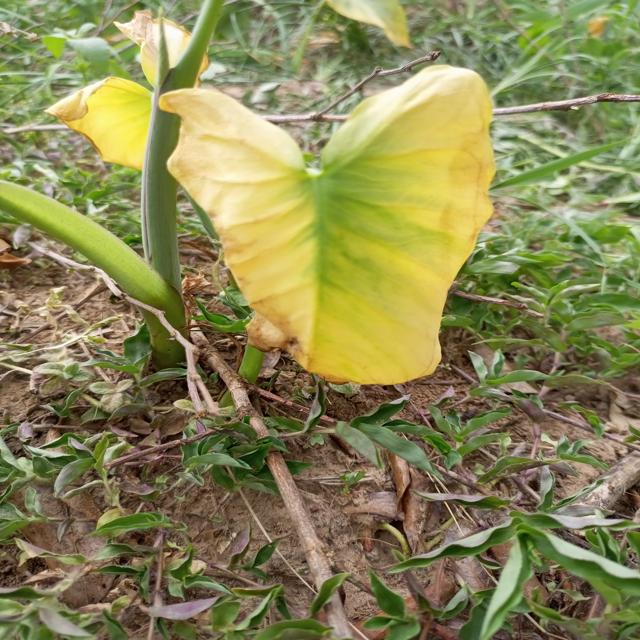
Label: Late_Blight